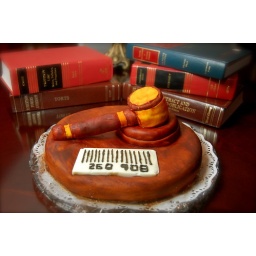
My friend Marie made this awesome cake for Adrian. That's his newly assigned bar number under the bar code.